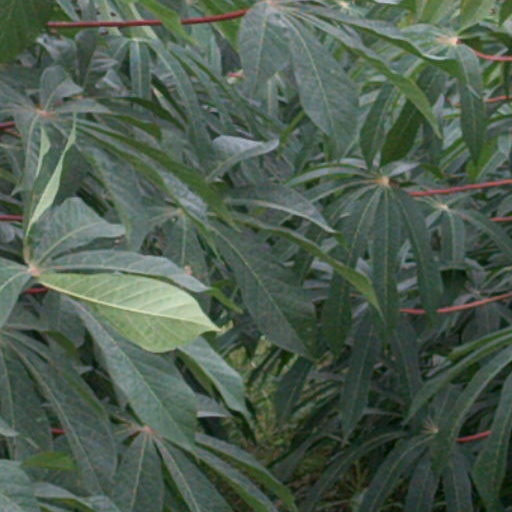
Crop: cassava